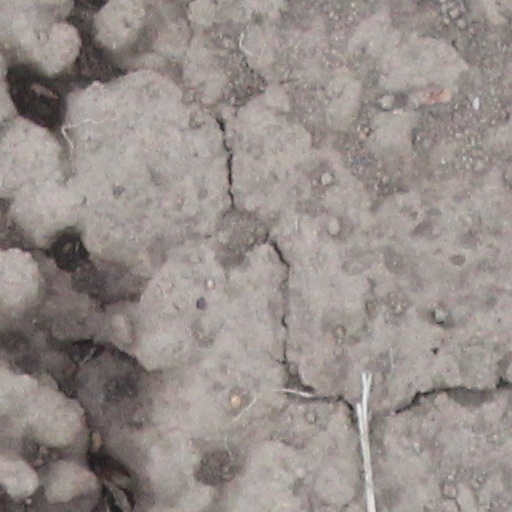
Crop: wheat